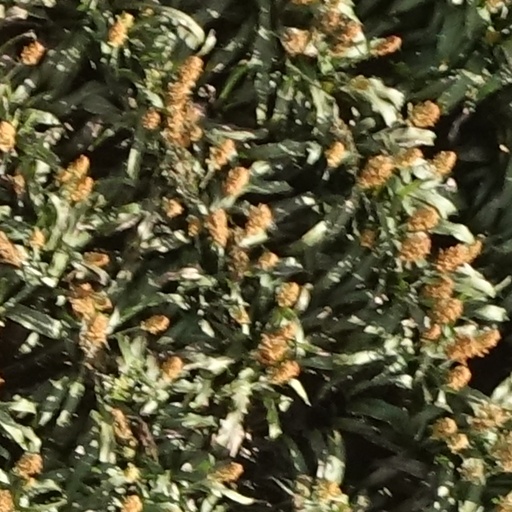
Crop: sorghum